Helena Roerich

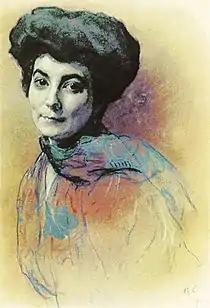
"Helena Roerich". 1909. Valentin Serov

The couple had two children. In August 1902, their eldest son George was born. Later, he became a world-renowned scientist and orientalist. Their younger son, Svetoslav, was born in October 1904. He became a painter.